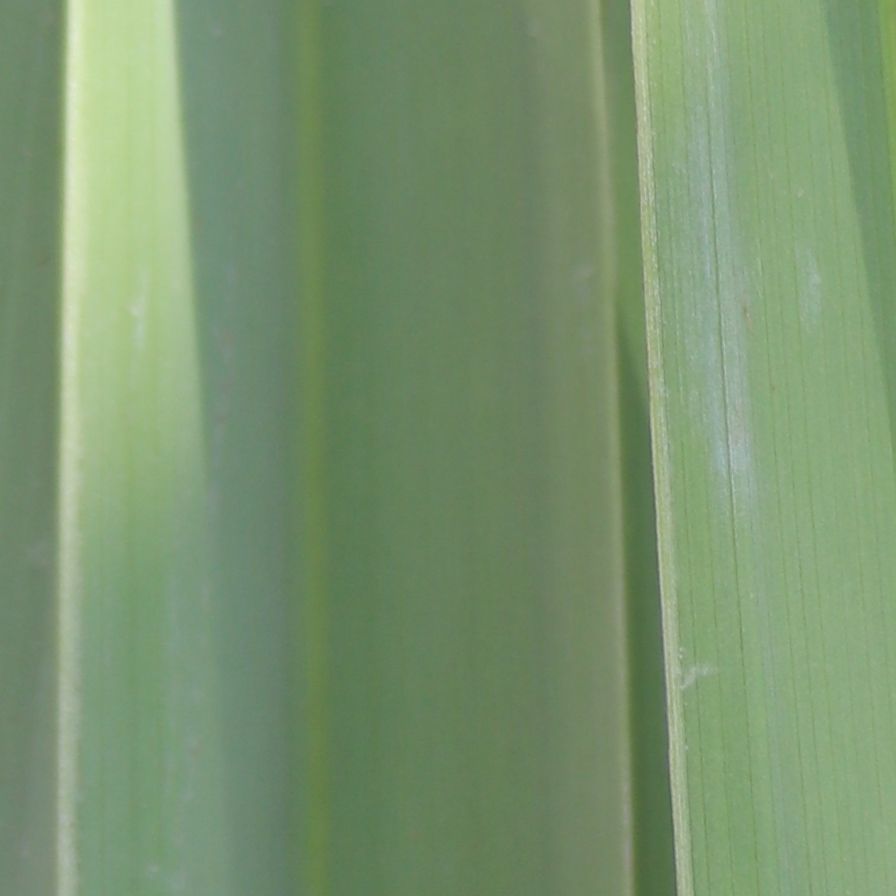
Label: Healthy